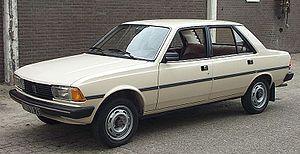
La Peugeot 305 est une automobile familiale produite par le constructeur automobile Peugeot de 1977 à 1989 à Sochaux.